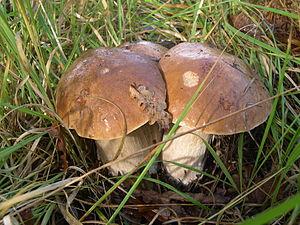
Un groupe de trois cèpes.
Carcans est une commune du Sud-Ouest de la France, dans le département de la Gironde, en région Nouvelle-Aquitaine.